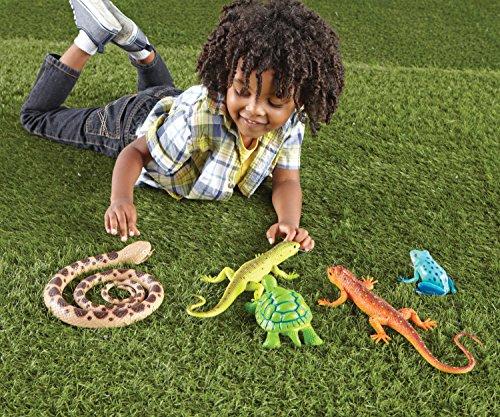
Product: Learning Resources Jumbo Reptiles & Amphibians I Tortoise, Gecko, Snake, Iguana, and Tree Frog, 5 Animals
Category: Toys & Games | Learning & Education | Science Kits & Toys
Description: SPARK INTEREST IN SCIENCE: Turn your child’s natural fascination with into an early curiosity about the natural world with this educational reptile and amphibian set.
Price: $24.49
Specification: ProductDimensions:10.8x10.9x3.1inches|ItemWeight:1.55pounds|ShippingWeight:1.55pounds(Viewshippingratesandpolicies)|ASIN:B078WMWWXQ|Itemmodelnumber:LER0838|Manufacturerrecommendedage:36months-8years